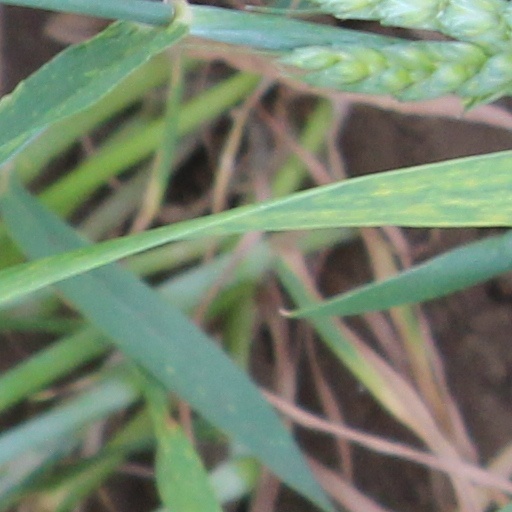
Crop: wheat